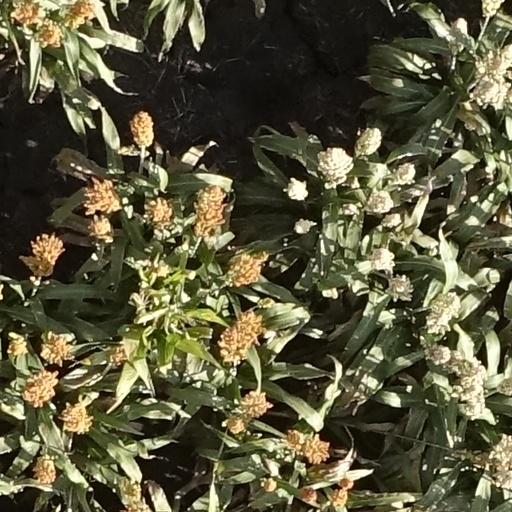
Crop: sorghum